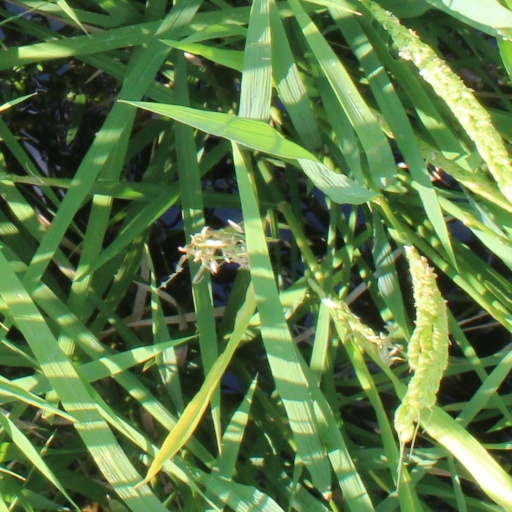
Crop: rice